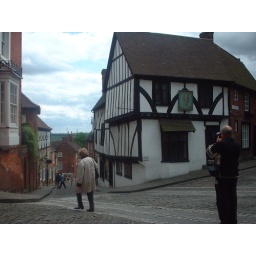
lincoln - steep hill - this building is the first theatre in Lincoln